Mohsen Qomi

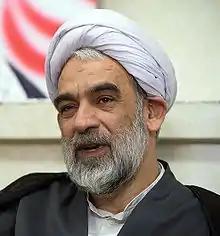

Mohsen Qomi is an Iranian cleric, conservative politician and a member of the Assembly of Experts.